Tulleys Farm

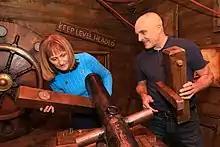

In the early 2000s, Tulleys Farm began expanding into immersive seasonal attractions. Its best-known event, Shocktober Fest, launched in 1997, has evolved into Europe’s largest scream park, attracting tens of thousands of visitors annually. The event includes a variety of haunted attractions, street theatre, circus shows, and thrill rides. Other seasonal offerings followed, including Tulleys Christmas, featuring Santa’s Grotto and festive markets. In 2017, Tulleys opened Tulleys Escape Rooms, which has since become one of the UK’s top-rated escape room venues. Most recently, in 2024, the farm launched the Tulleys Christmas Light Festival, a large-scale evening light trail experience, and the Tulleys Tulip Festival, showcasing over one million tulips across the site.